Kalle Aalto

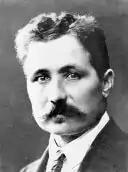
Kalle Aalto

Kalle Aalto (22 February 1884 – 14 December 1950) was a Finnish politician. He worked as a mason and builder and later as farmer. Aalto was born and died in Halikko. He become a member of the Parliament of Finland from the constituency of Turku Province South on 16 October 1919, after Sikstus Rönnberg had died. He was a Social Democrat, and served in the parliament till 1922.